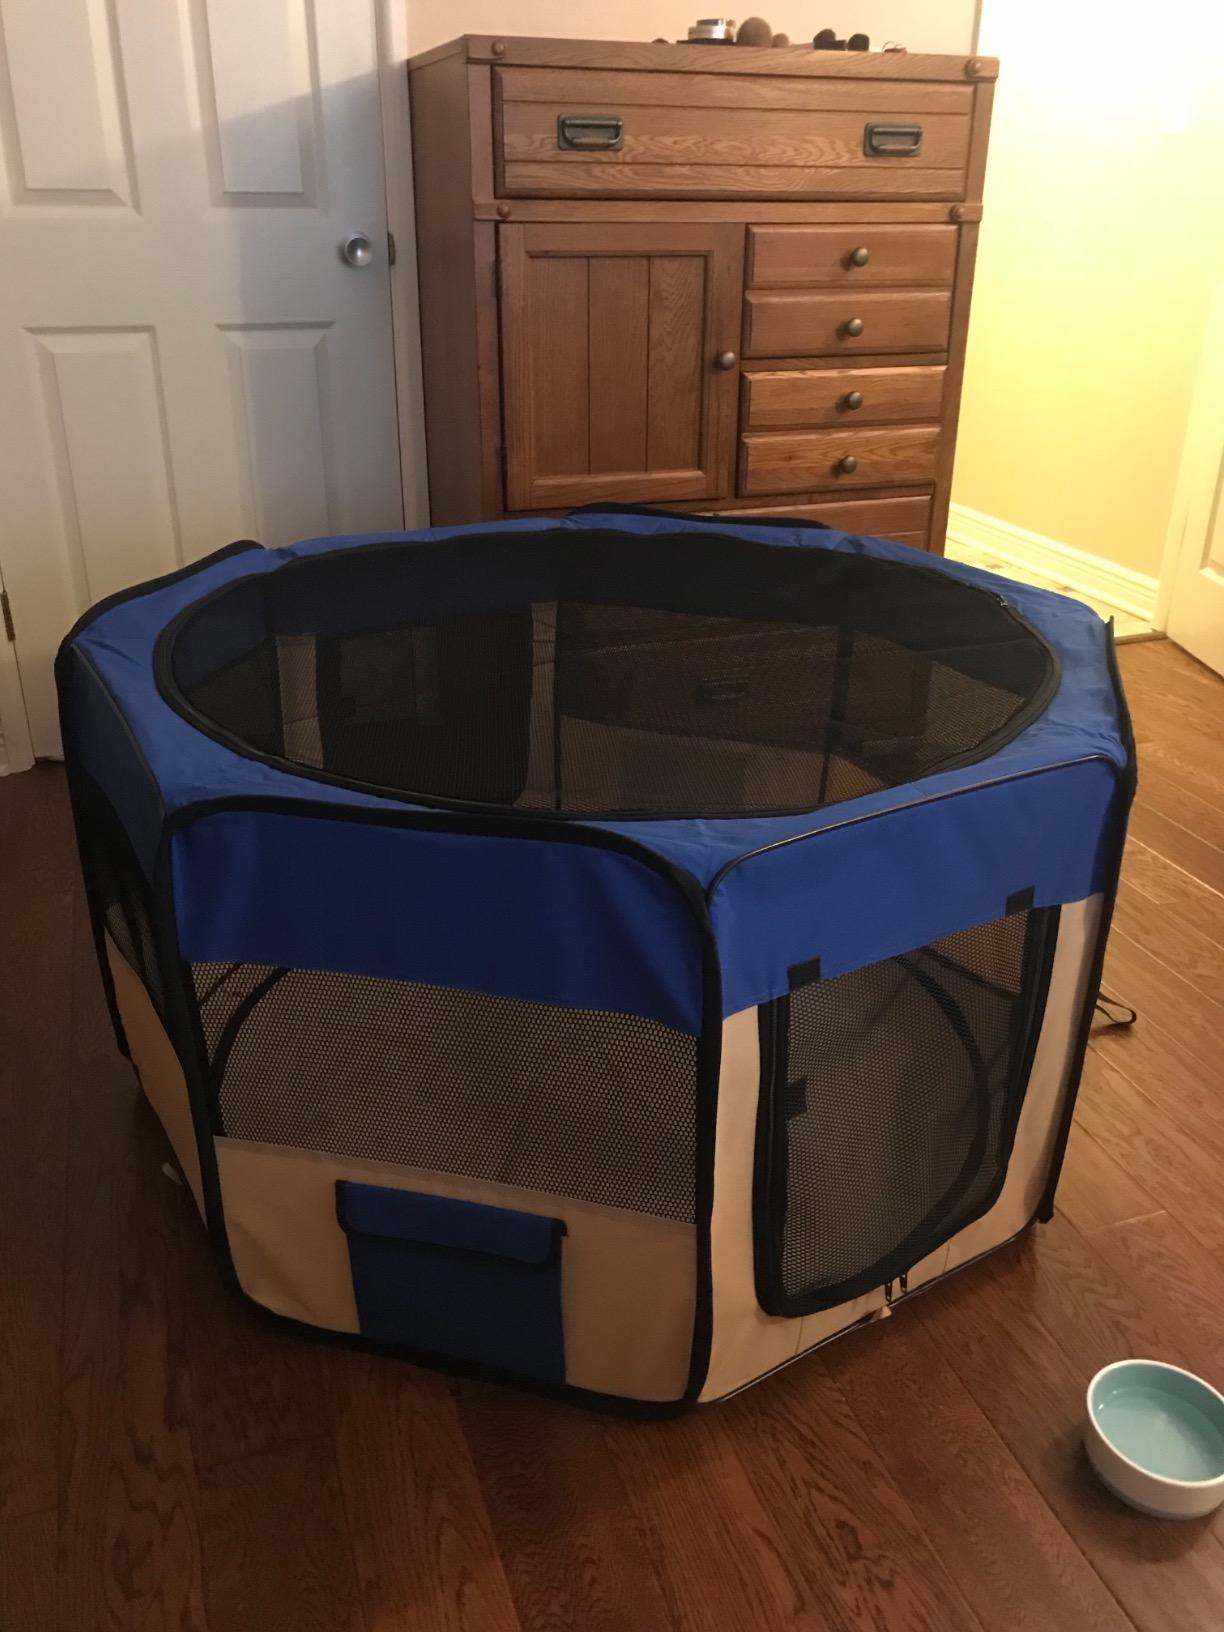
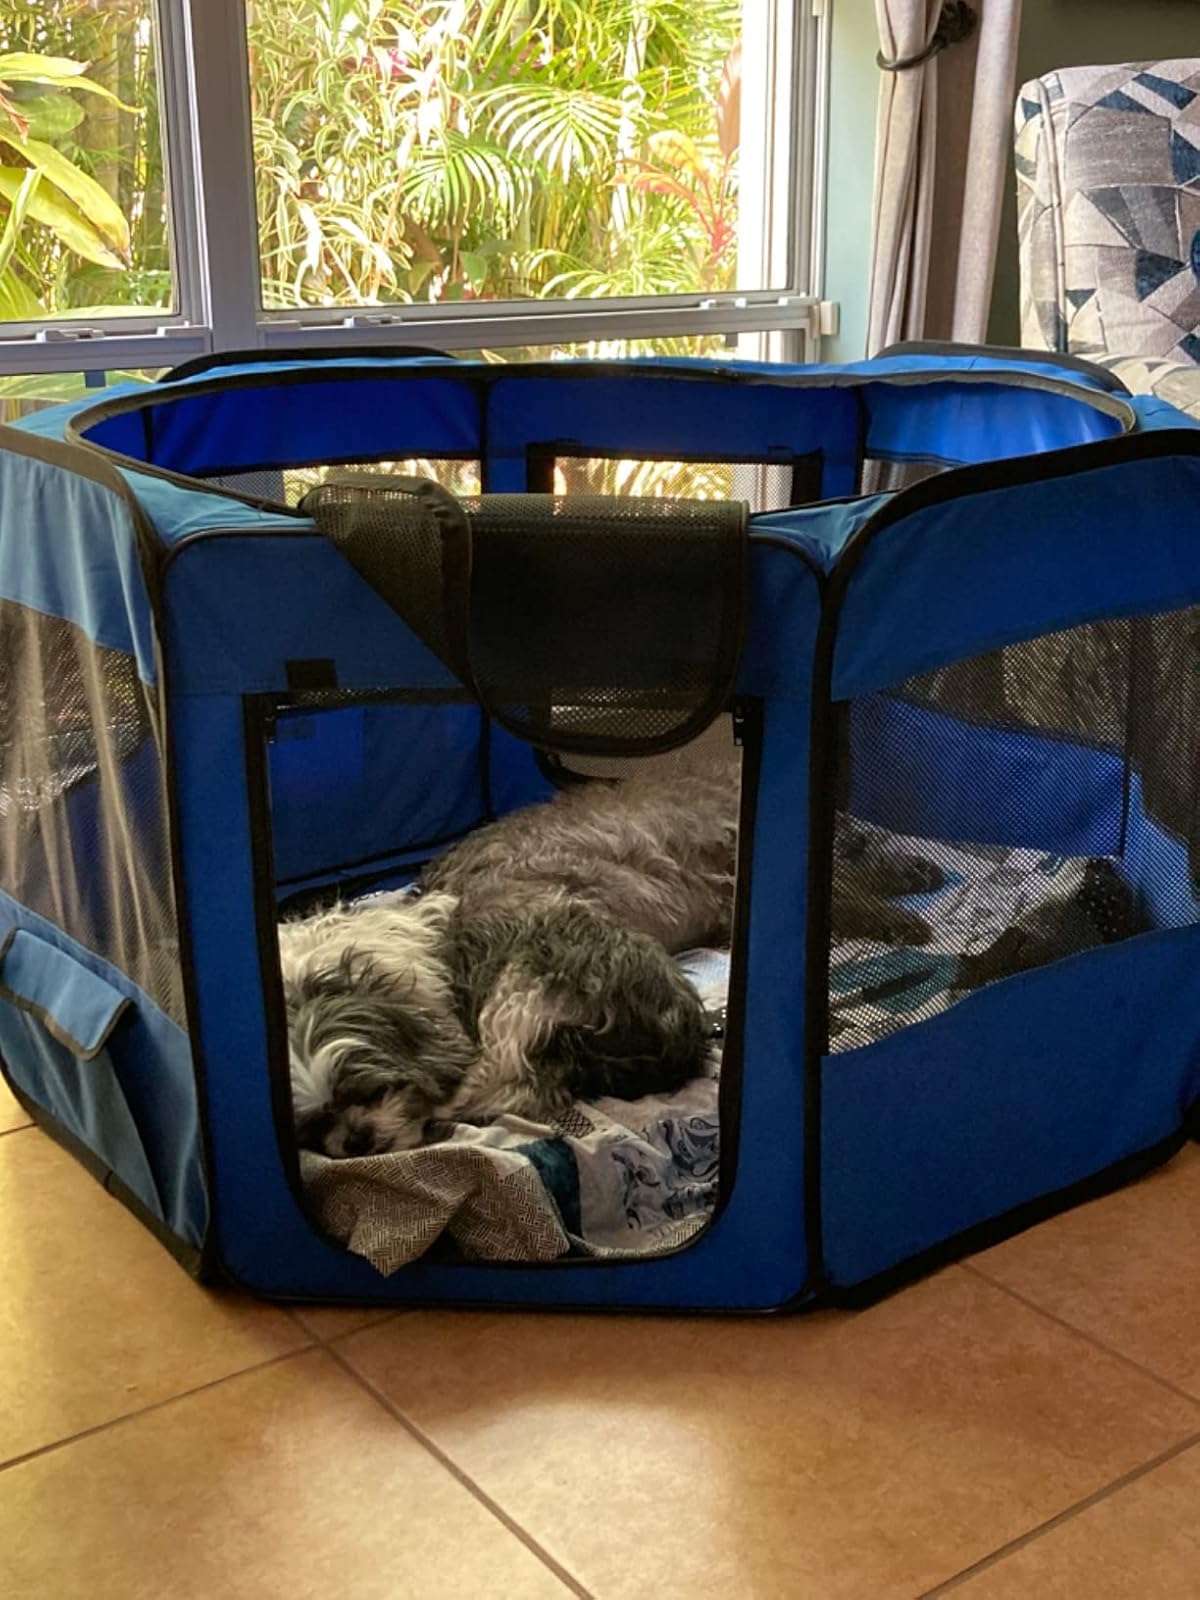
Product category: items_kennel
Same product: no